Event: Nepal Earthquake
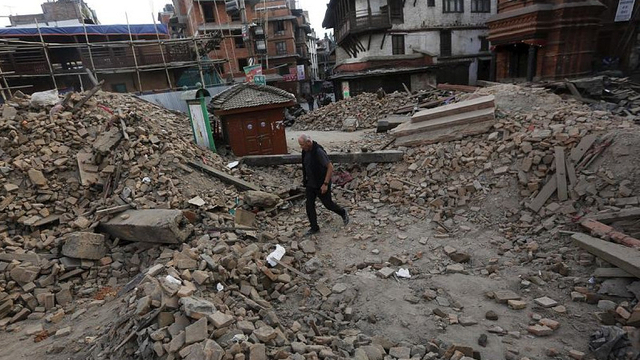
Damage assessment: damage